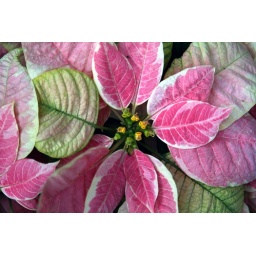
in pink and green colour